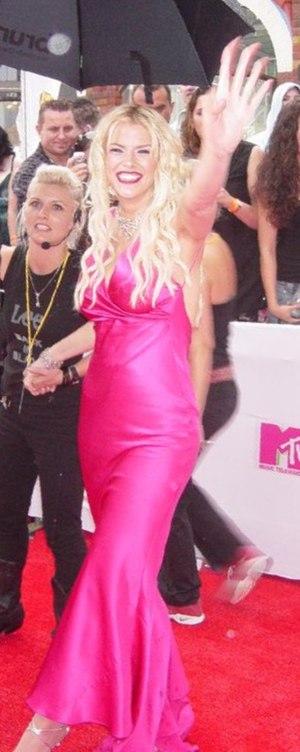
Anna Nicole Smith lors des MTV Video Music Awards 2005, le 3 mars 2005. עברית: אנה ניקול סמית'